The Walt Disney World Explorer

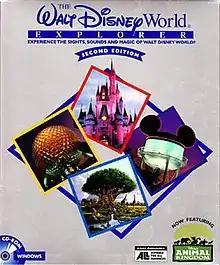
Box art of the 1998 released "Second Edition", with Windows CD-ROM label

The Walt Disney World Explorer is a point and click Windows and Macintosh application developed by Mindsai Productions and Disney Interactive, and published by the latter. The application focuses on the Walt Disney World Resort near Orlando, Florida. It consists of narrated virtual tours, trivia, and slideshows of the resort's parks, attractions, hotels, and other related topics. Various minigames are also built into the application, such as a quiz that allows users to test their knowledge of the resort, and a game that involves finding Hidden Mickeys.